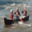
Label: ship